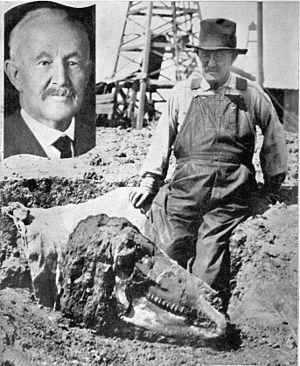
Charles Hazelius Sternberg est un paléontologue et un naturaliste américain, né le 15 juin 1850 et mort le 20 juillet 1943.